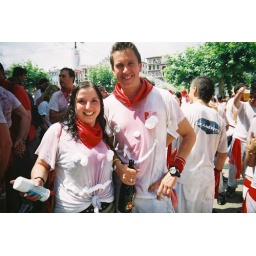
white horse bar in pamplona